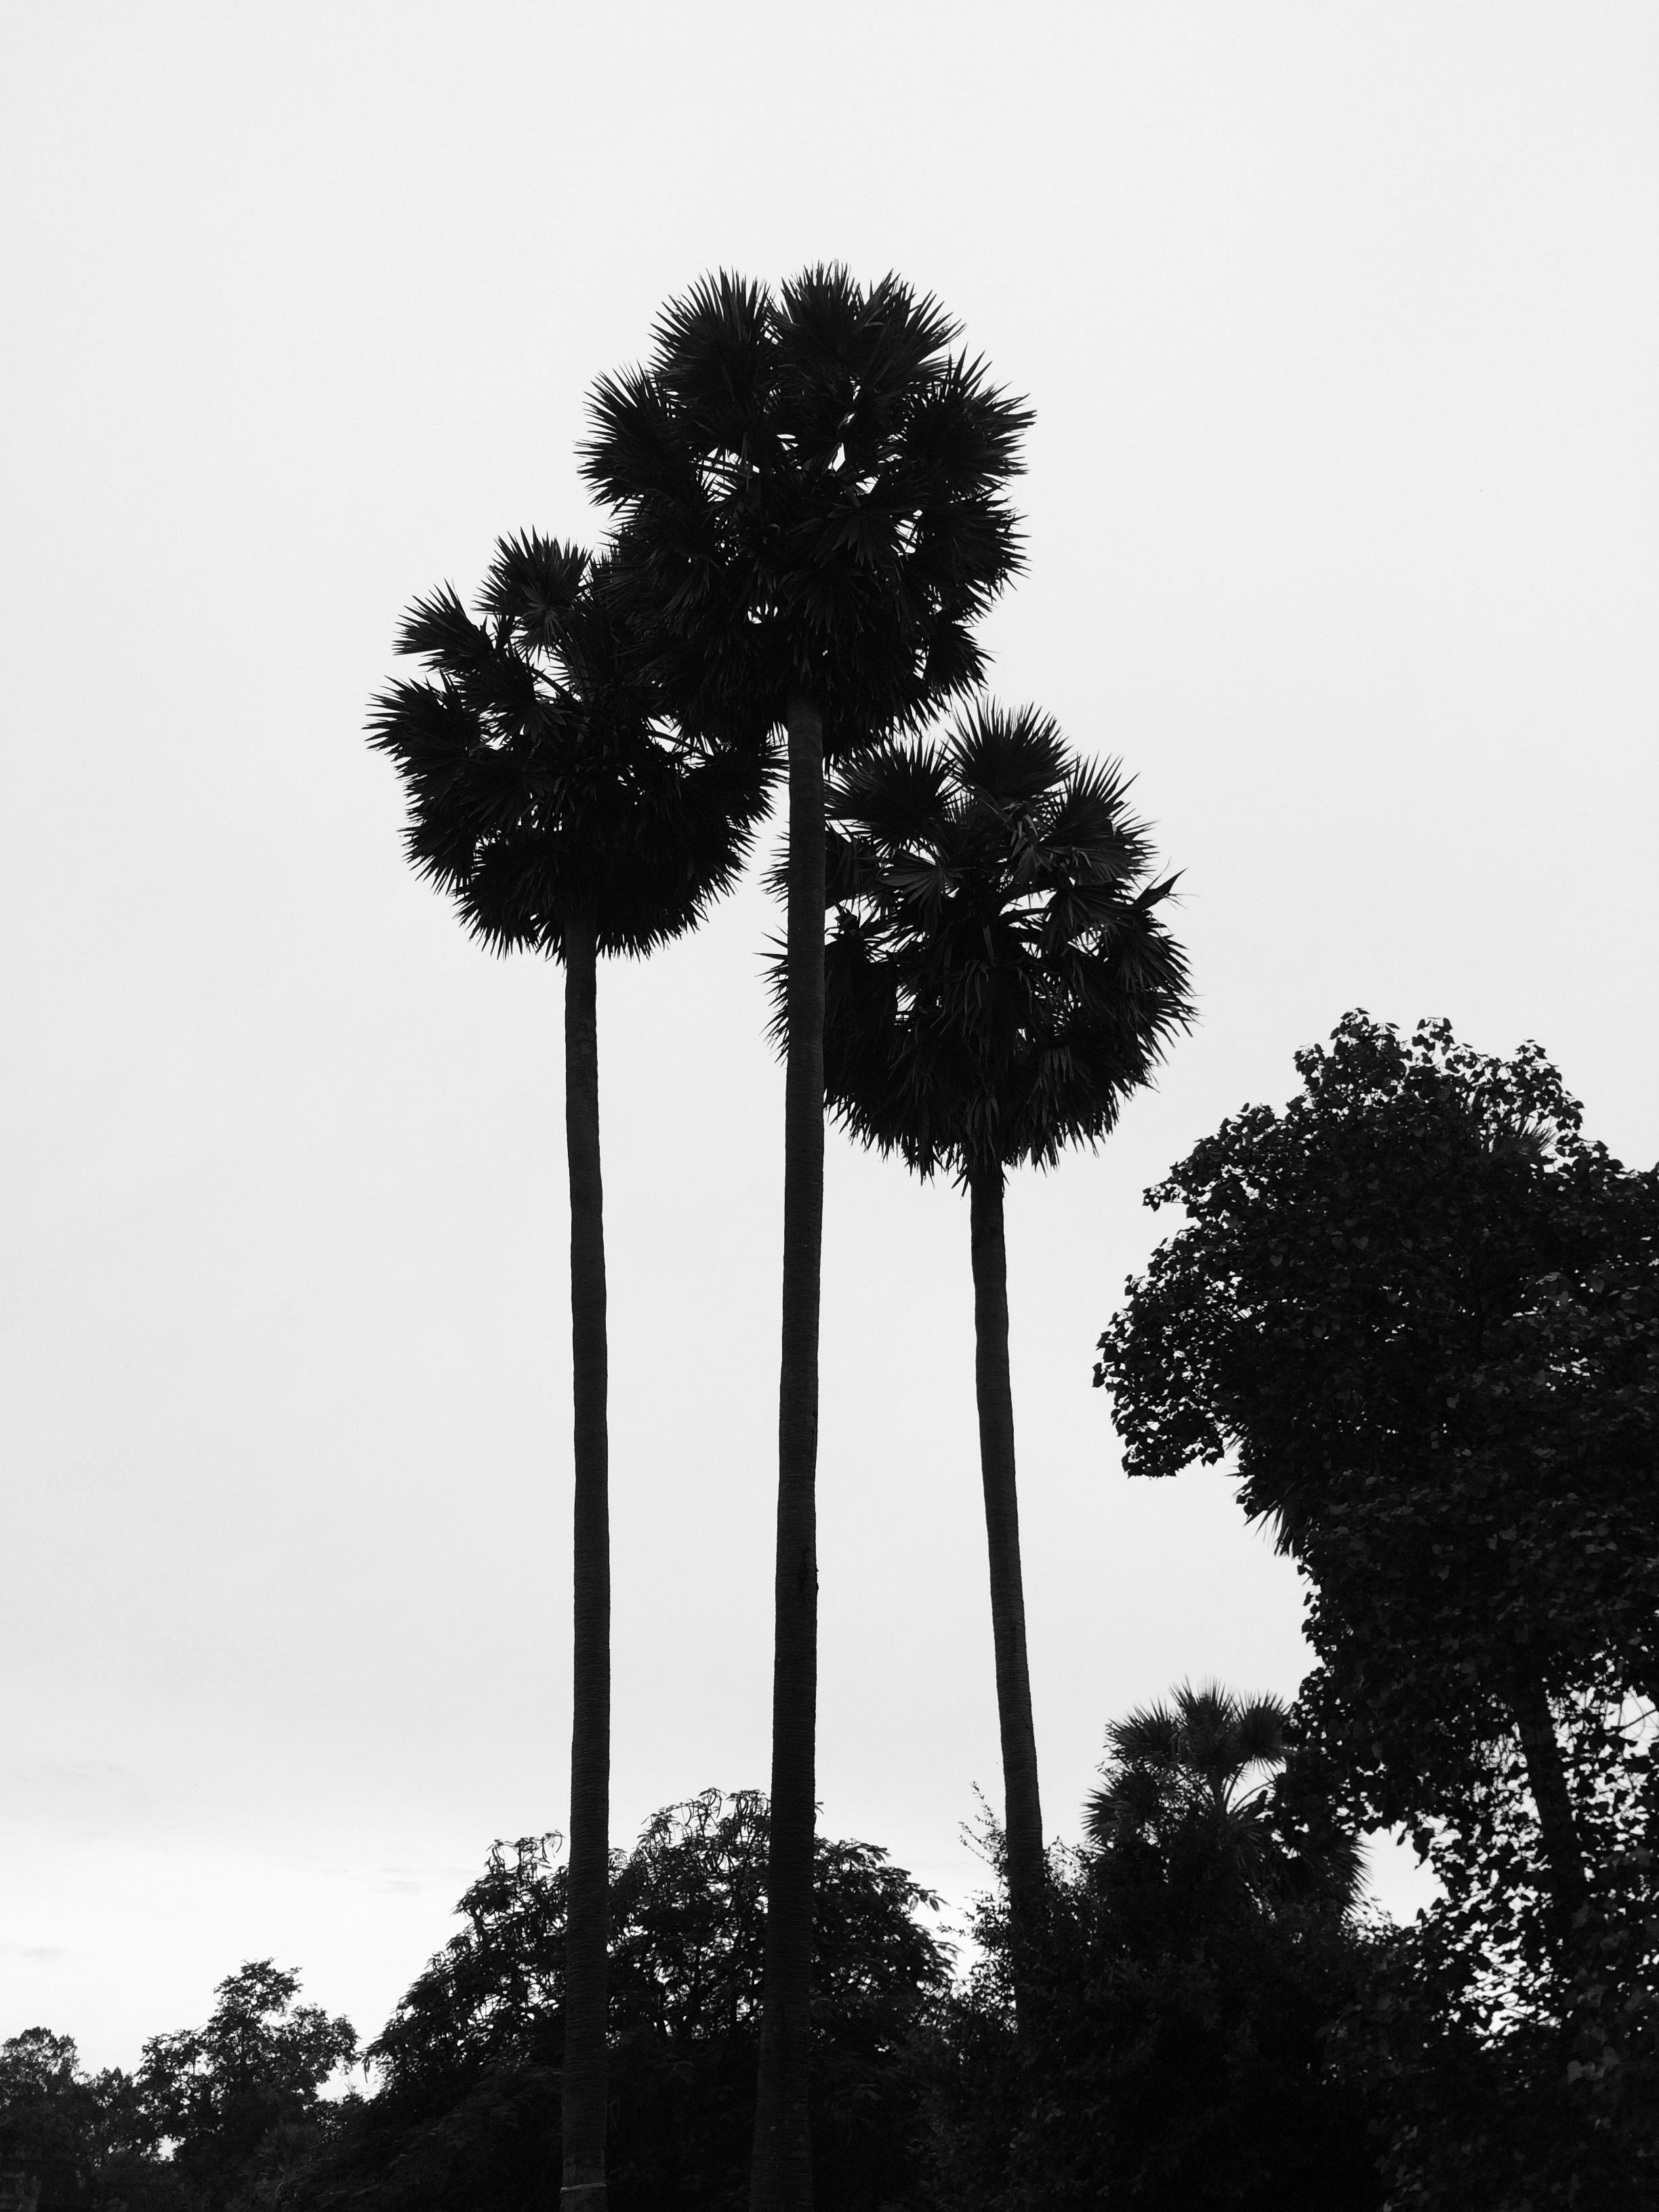
tree, nature, vegetation, palm tree, arecales, plant, sky, borassus flabellifer, Sabal palmetto, black and white, woody plant, atmospheric phenomenon, monochrome photography, Desert Palm, monochrome, botany, leaf, plant stem, terrestrial plant, flower, photography, flowering plant, landscape, wildflower, style